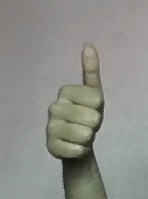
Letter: aleff